Bir Shumsher Jung Bahadur Rana

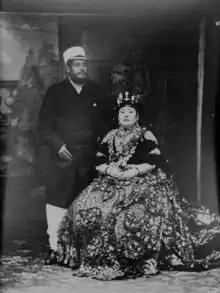

His uncle Prime minister Renaudip Singh Bahadur was assassinated by his nephews (Khadga Shumsher, Bhim Shumsher, and Dambar Shumsher) during a coup d'état in 1885. Thus he succeeded as Peak minister.